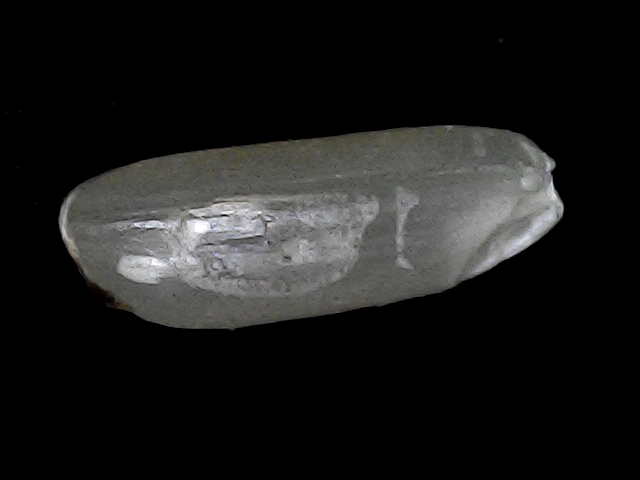
Rice variety: BD56